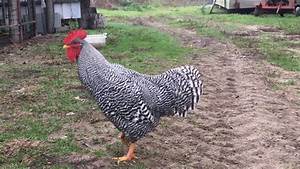
Label: gallina